West Ham

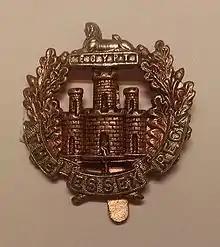
Essex Regiment Cap Badge

The "West Ham Pals" were assigned to the 6th Infantry Brigade of the 2nd Infantry Division and served on the Western Front. The battalion were locally nicknamed "The Butterflies" due to the name of their popular leader, Lieutenant Colonel Pelham Rawston Papillon (Papillon was of Huguenot ancestry, with Papillon meaning 'butterfly' in French).